Richard Artschwager

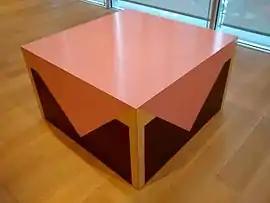
"Table with Pink Tablecloth" on display at the Art Institute of Chicago

In 1966, he inaugurated a series using mottled brown Formica, a series that was the subject of his second solo exhibit at Castelli Gallery in late 1967. His original works of furniture were becoming more advanced, especially through his wall pieces. At the same time, he continued to produce many abstract paintings, which used spatial concerns marbled wall furniture. He drew a series of landscapes, which he used to prepare an exhibit commissioned by the University of California, Davis in the spring of 1968. He used them in four basic forms of wood painted nois, as space punctuation: the birth of what the artist called "blps" (a term which has been attributed to dots seen on the screen of a military submarine), which were enlargements of punctuation marks produced in such media as wood, horsehair, and paint that embody the artist's growing taste for linguistic references. The blps were the sole subject of his first solo exhibit in Europe at the Konrad Fischer Gallery in Düsseldorf in 1968.